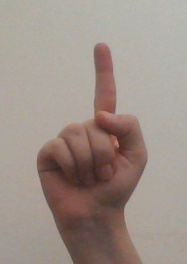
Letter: bb